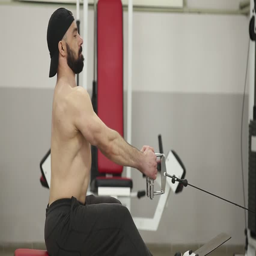
dark - haired bearded man with no shirt is training on a simulator